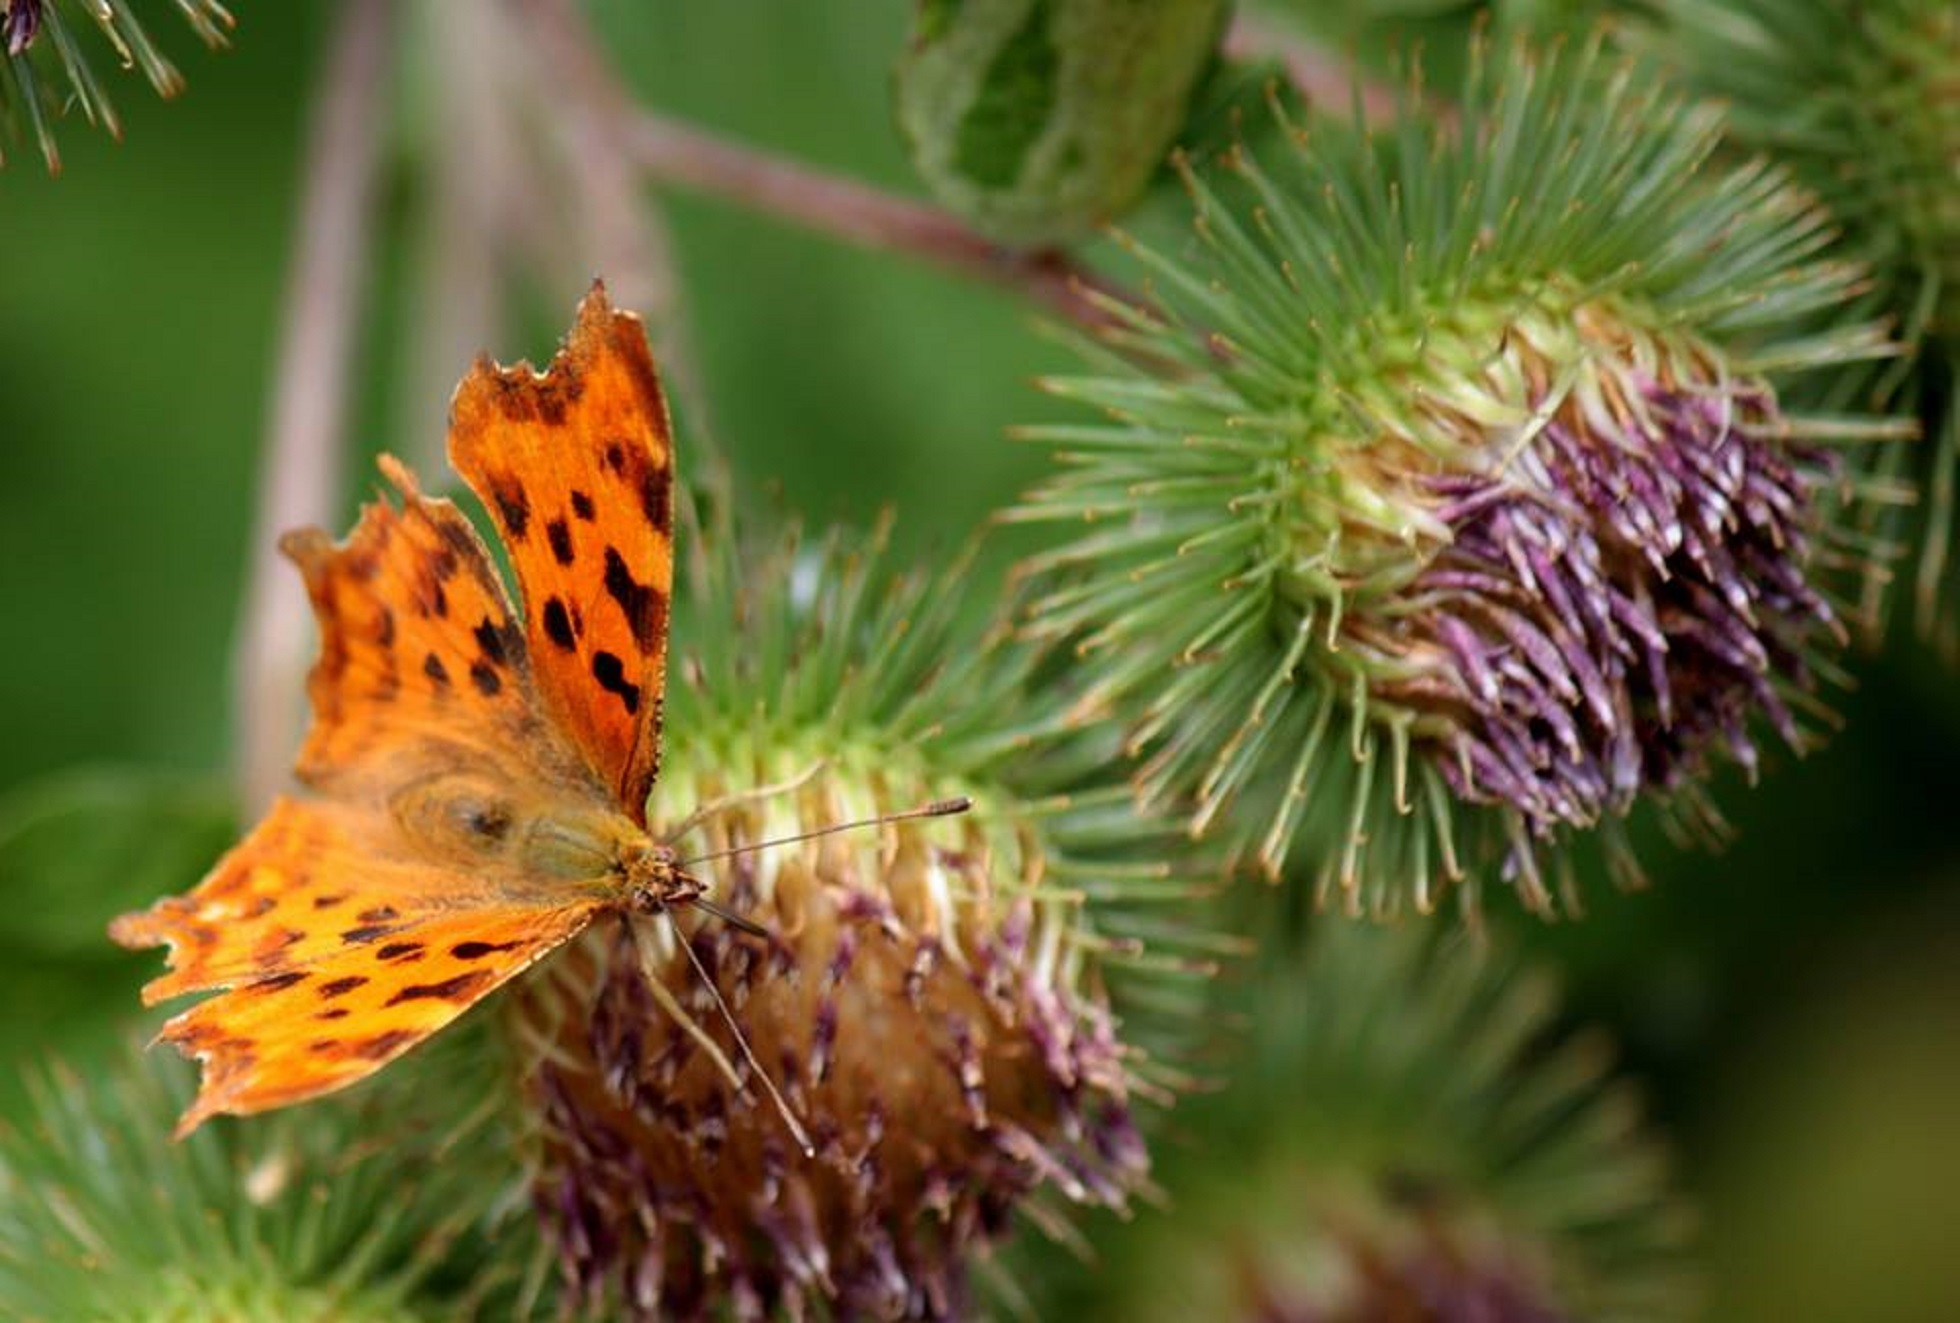
tree, nature, plant, flower, wildlife, produce, insect, botany, moth, butterfly, flora, fauna, invertebrate, close up, thistle, nectar, macro photography, land plant, moths and butterflies